Turin National University Library

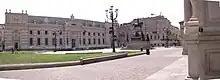
National University Library

The National University Library, located in Turin, Italy, is one of the country's main libraries.